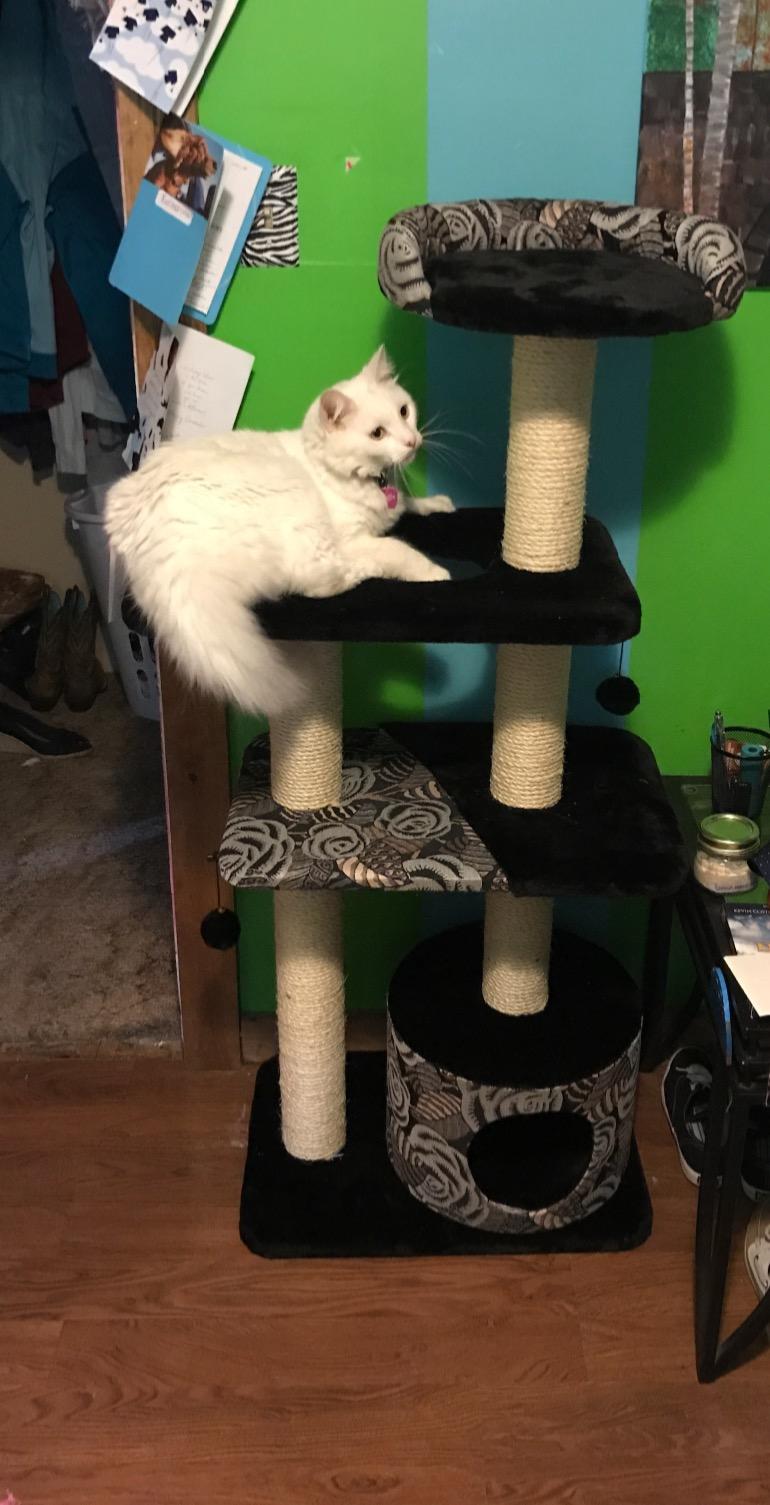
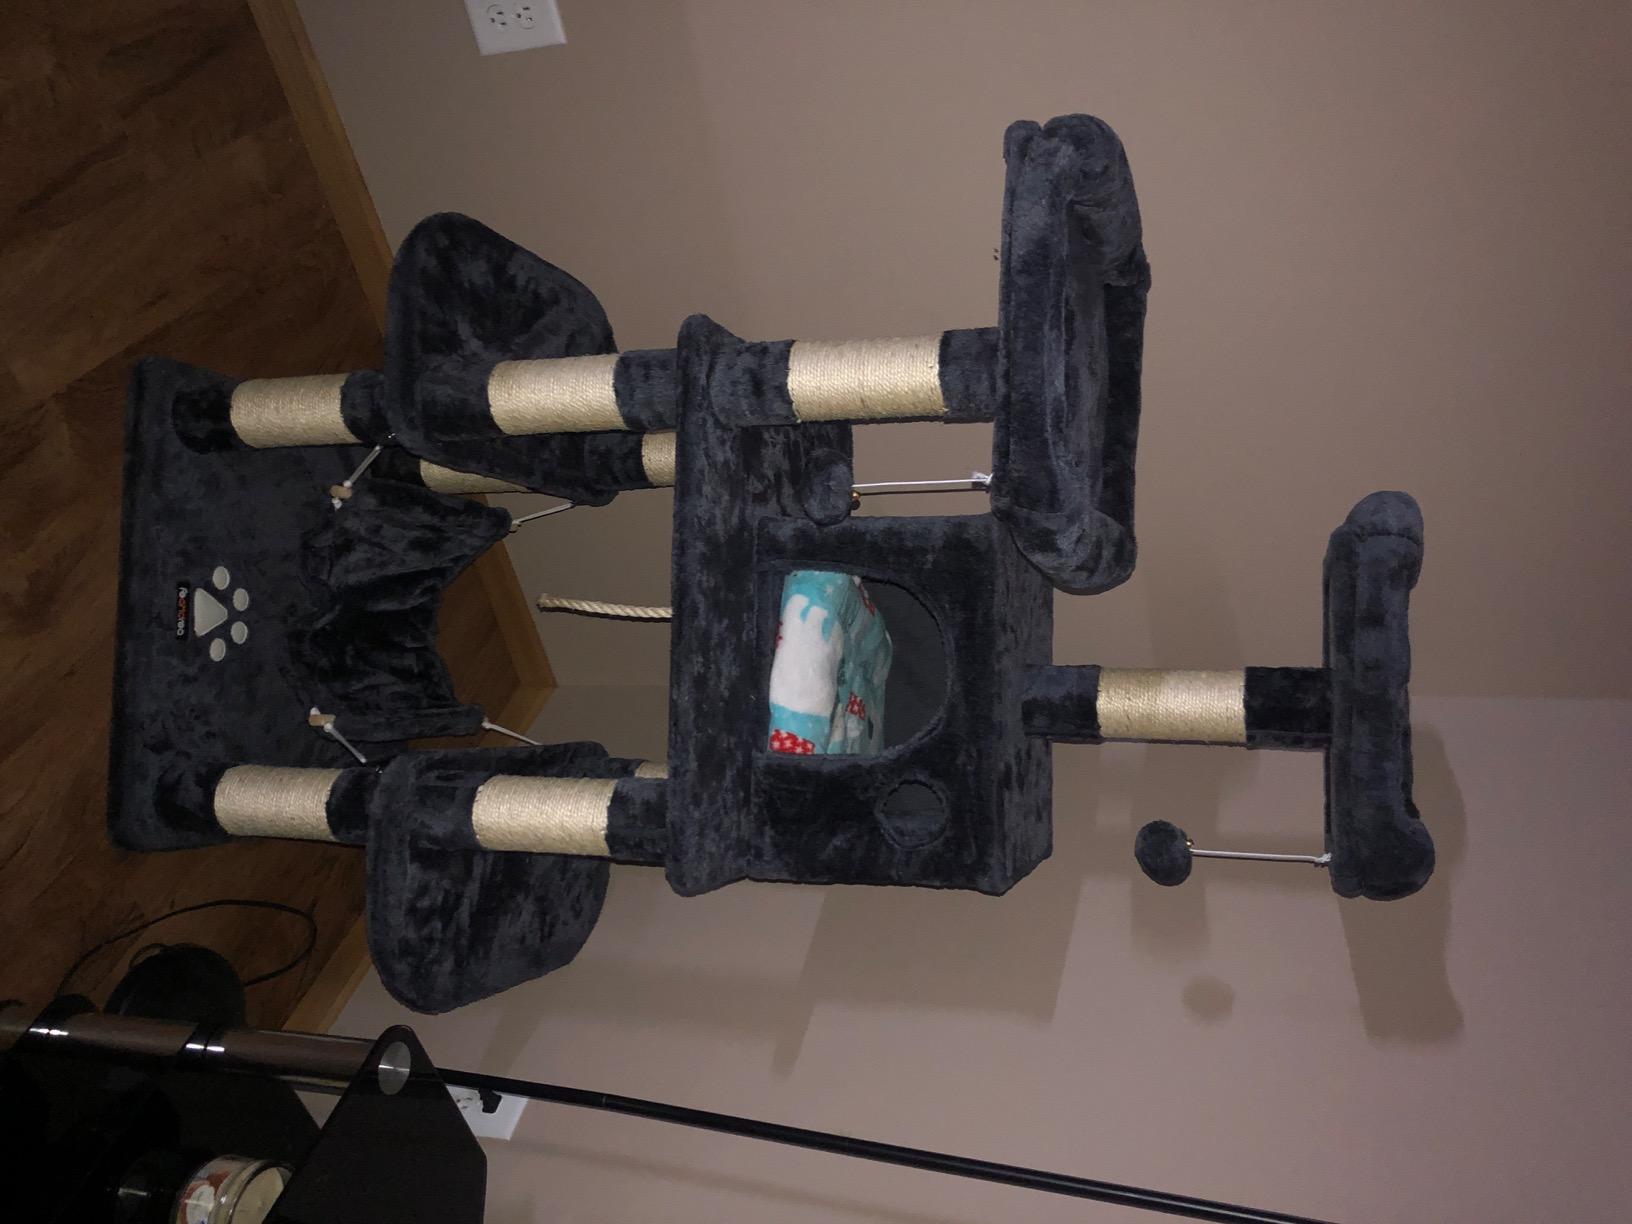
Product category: items_cat tree
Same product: no